The Arts of War and The Arts of Peace

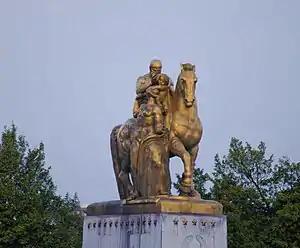
"Sacrifice" in 2013.

By 1970, all four statues were in need of significant repair. A significant amount of the gilding on all four statues no longer adhered to the bronze, as well as exhibiting a large number of cracks and holes. Both of the Fraser pieces were in particularly poor shape, with "Music and Harvest" more so. National Park Service asked the National Bureau of Standards for advice on what to do. The bureau made five suggestions: